Jon Cooper (American football)

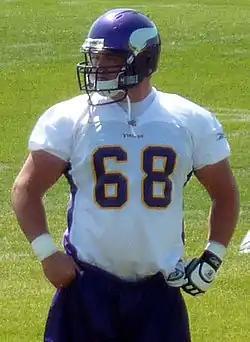
Cooper during the 2009 Vikings Training Camp.

Jon Cooper (born October 1, 1986) is an American college football coach and former player. He is the tight ends coach for Mississippi State University, a position he has held since 2024. He played in the National Football League (NFL) for the Minnesota Vikings as a center. He played college football at Oklahoma and was signed by the Vikings in 2009.